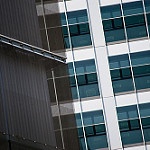
Label: buildings